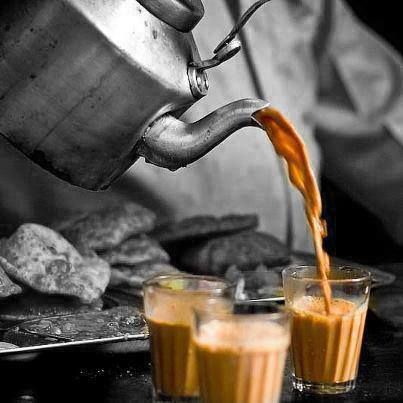
Dish: chai